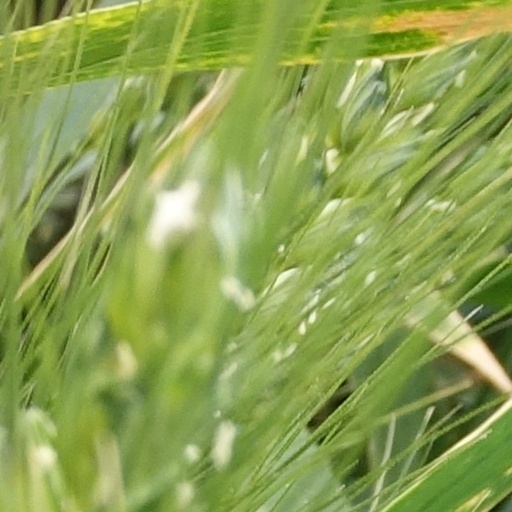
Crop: wheat